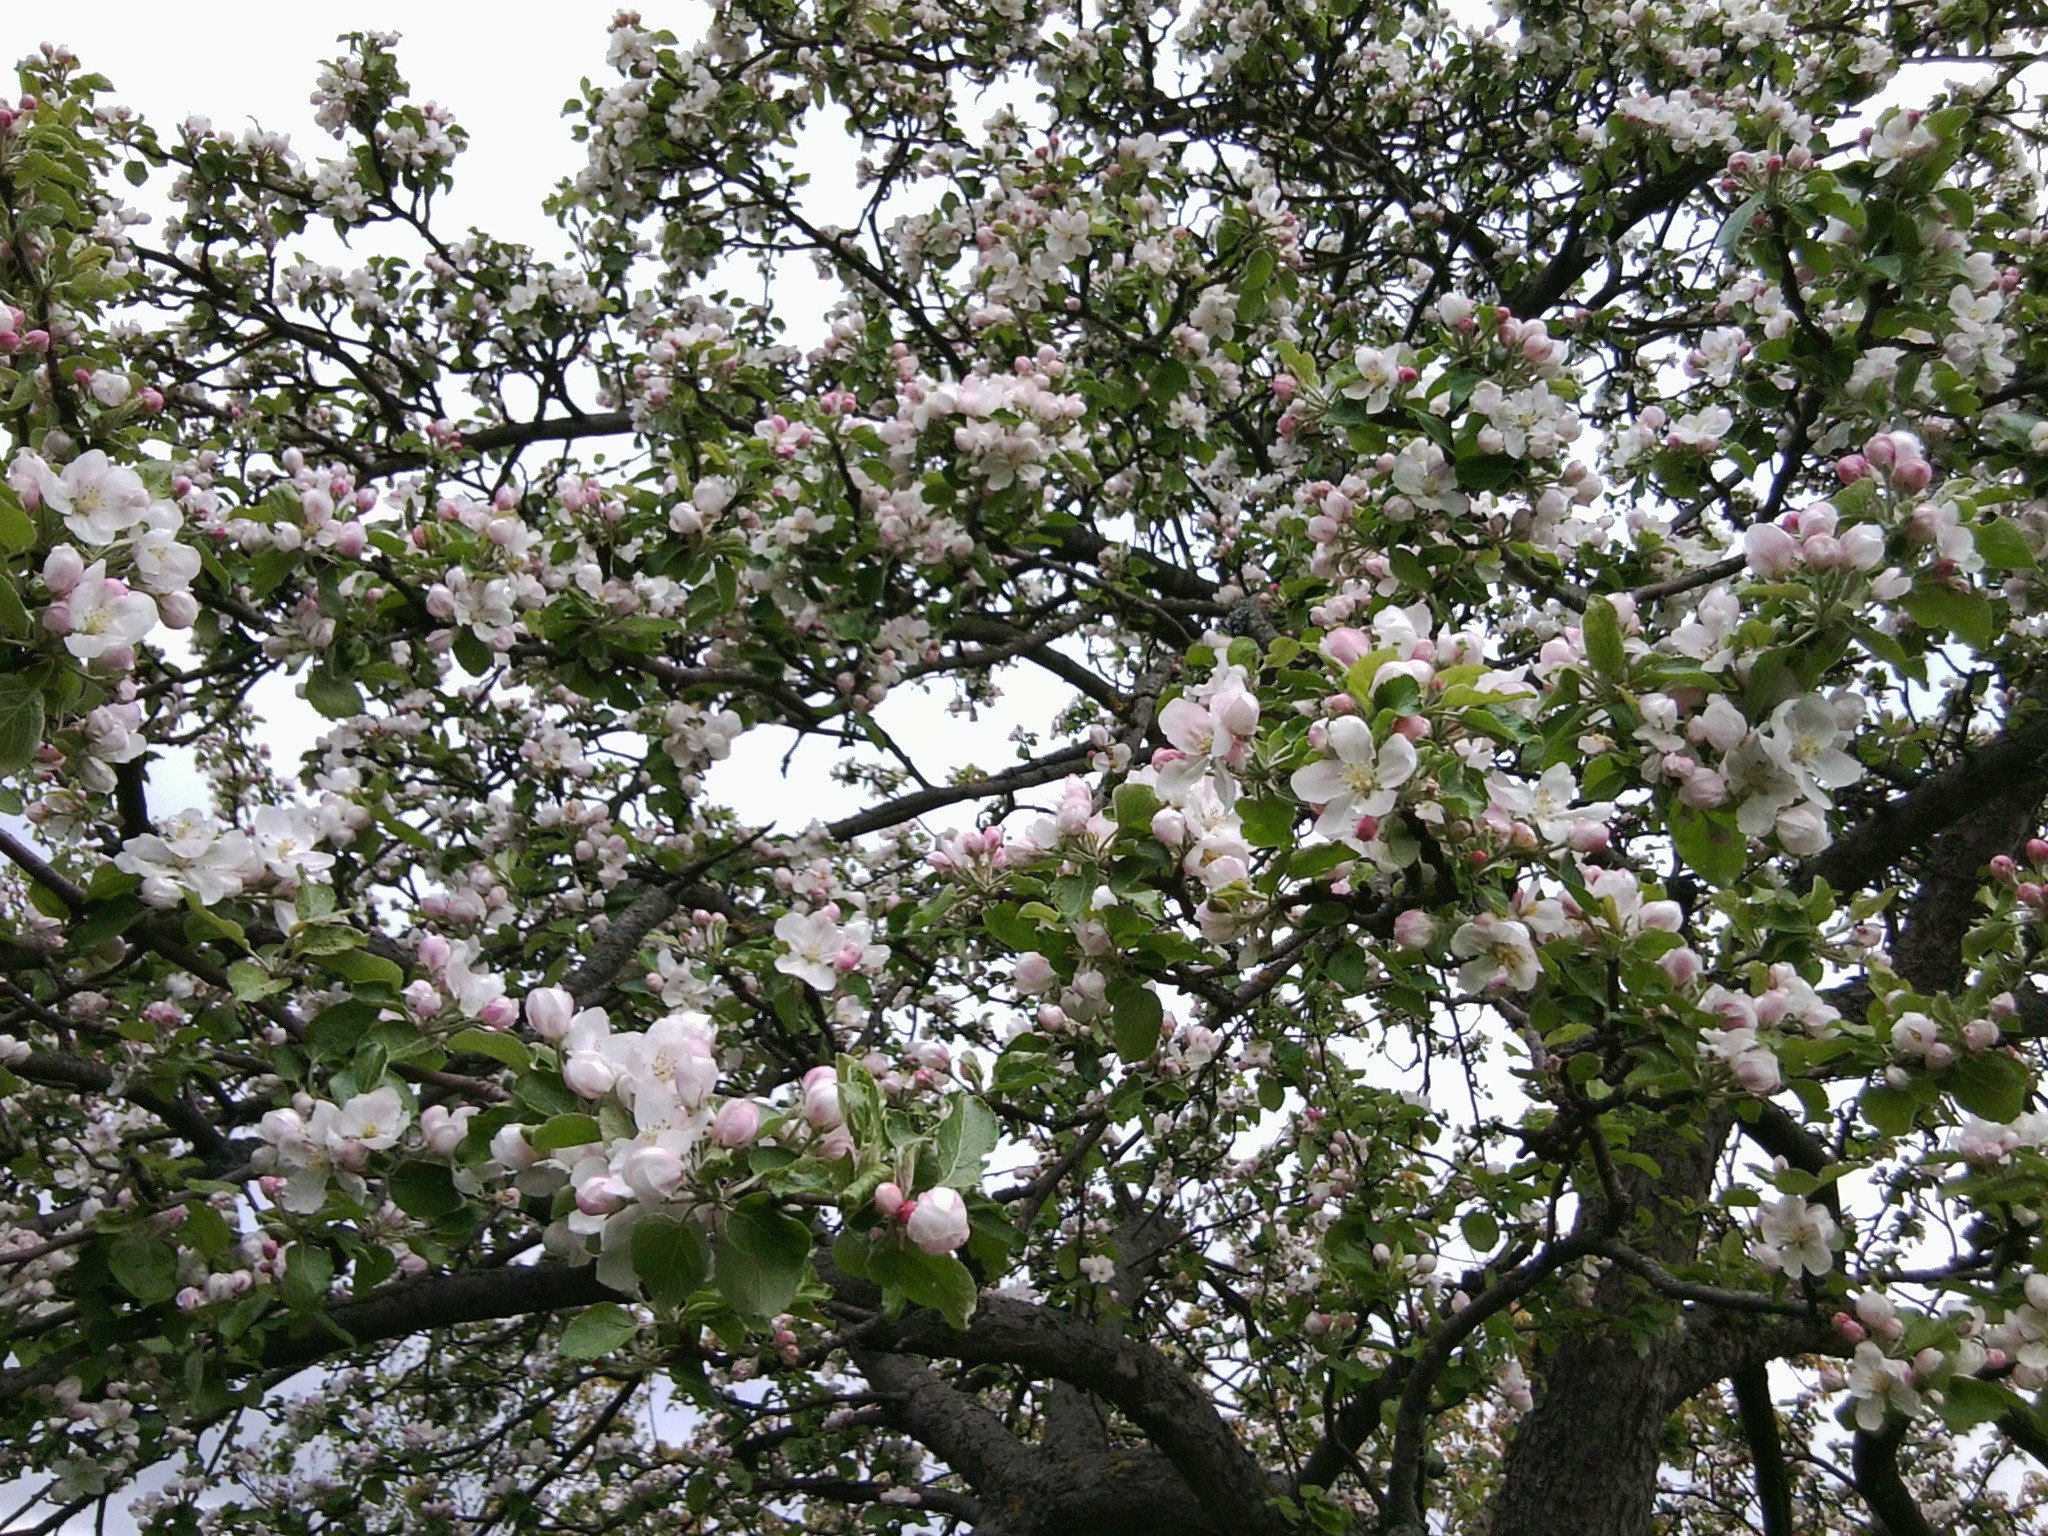
tree, branch, blossom, plant, flower, bloom, spring, produce, botany, flora, cherry blossom, shrub, apple tree, apple tree flowers, flowering plant, rose family, woody plant, land plant